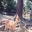
Label: deer